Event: Nepal Earthquake
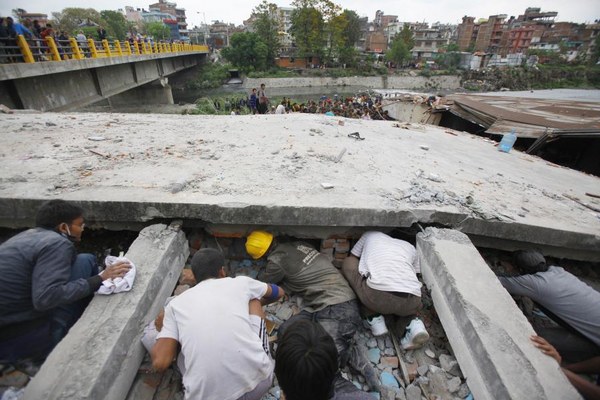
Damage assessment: damage